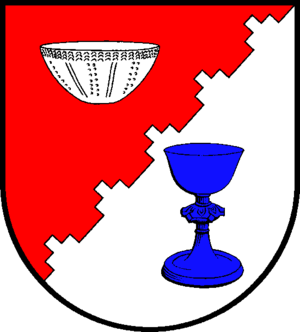
Bovenau
Coat of arms of Bovenau
Bovenau er en kommune og en by i det nordlige Tyskland, beliggende i Amt Eiderkanal i den centrale del af Kreis Rendsborg-Egernførde. Kreis Rendsborg-Egernførde ligger i den centrale del af delstaten Slesvig-Holsten.